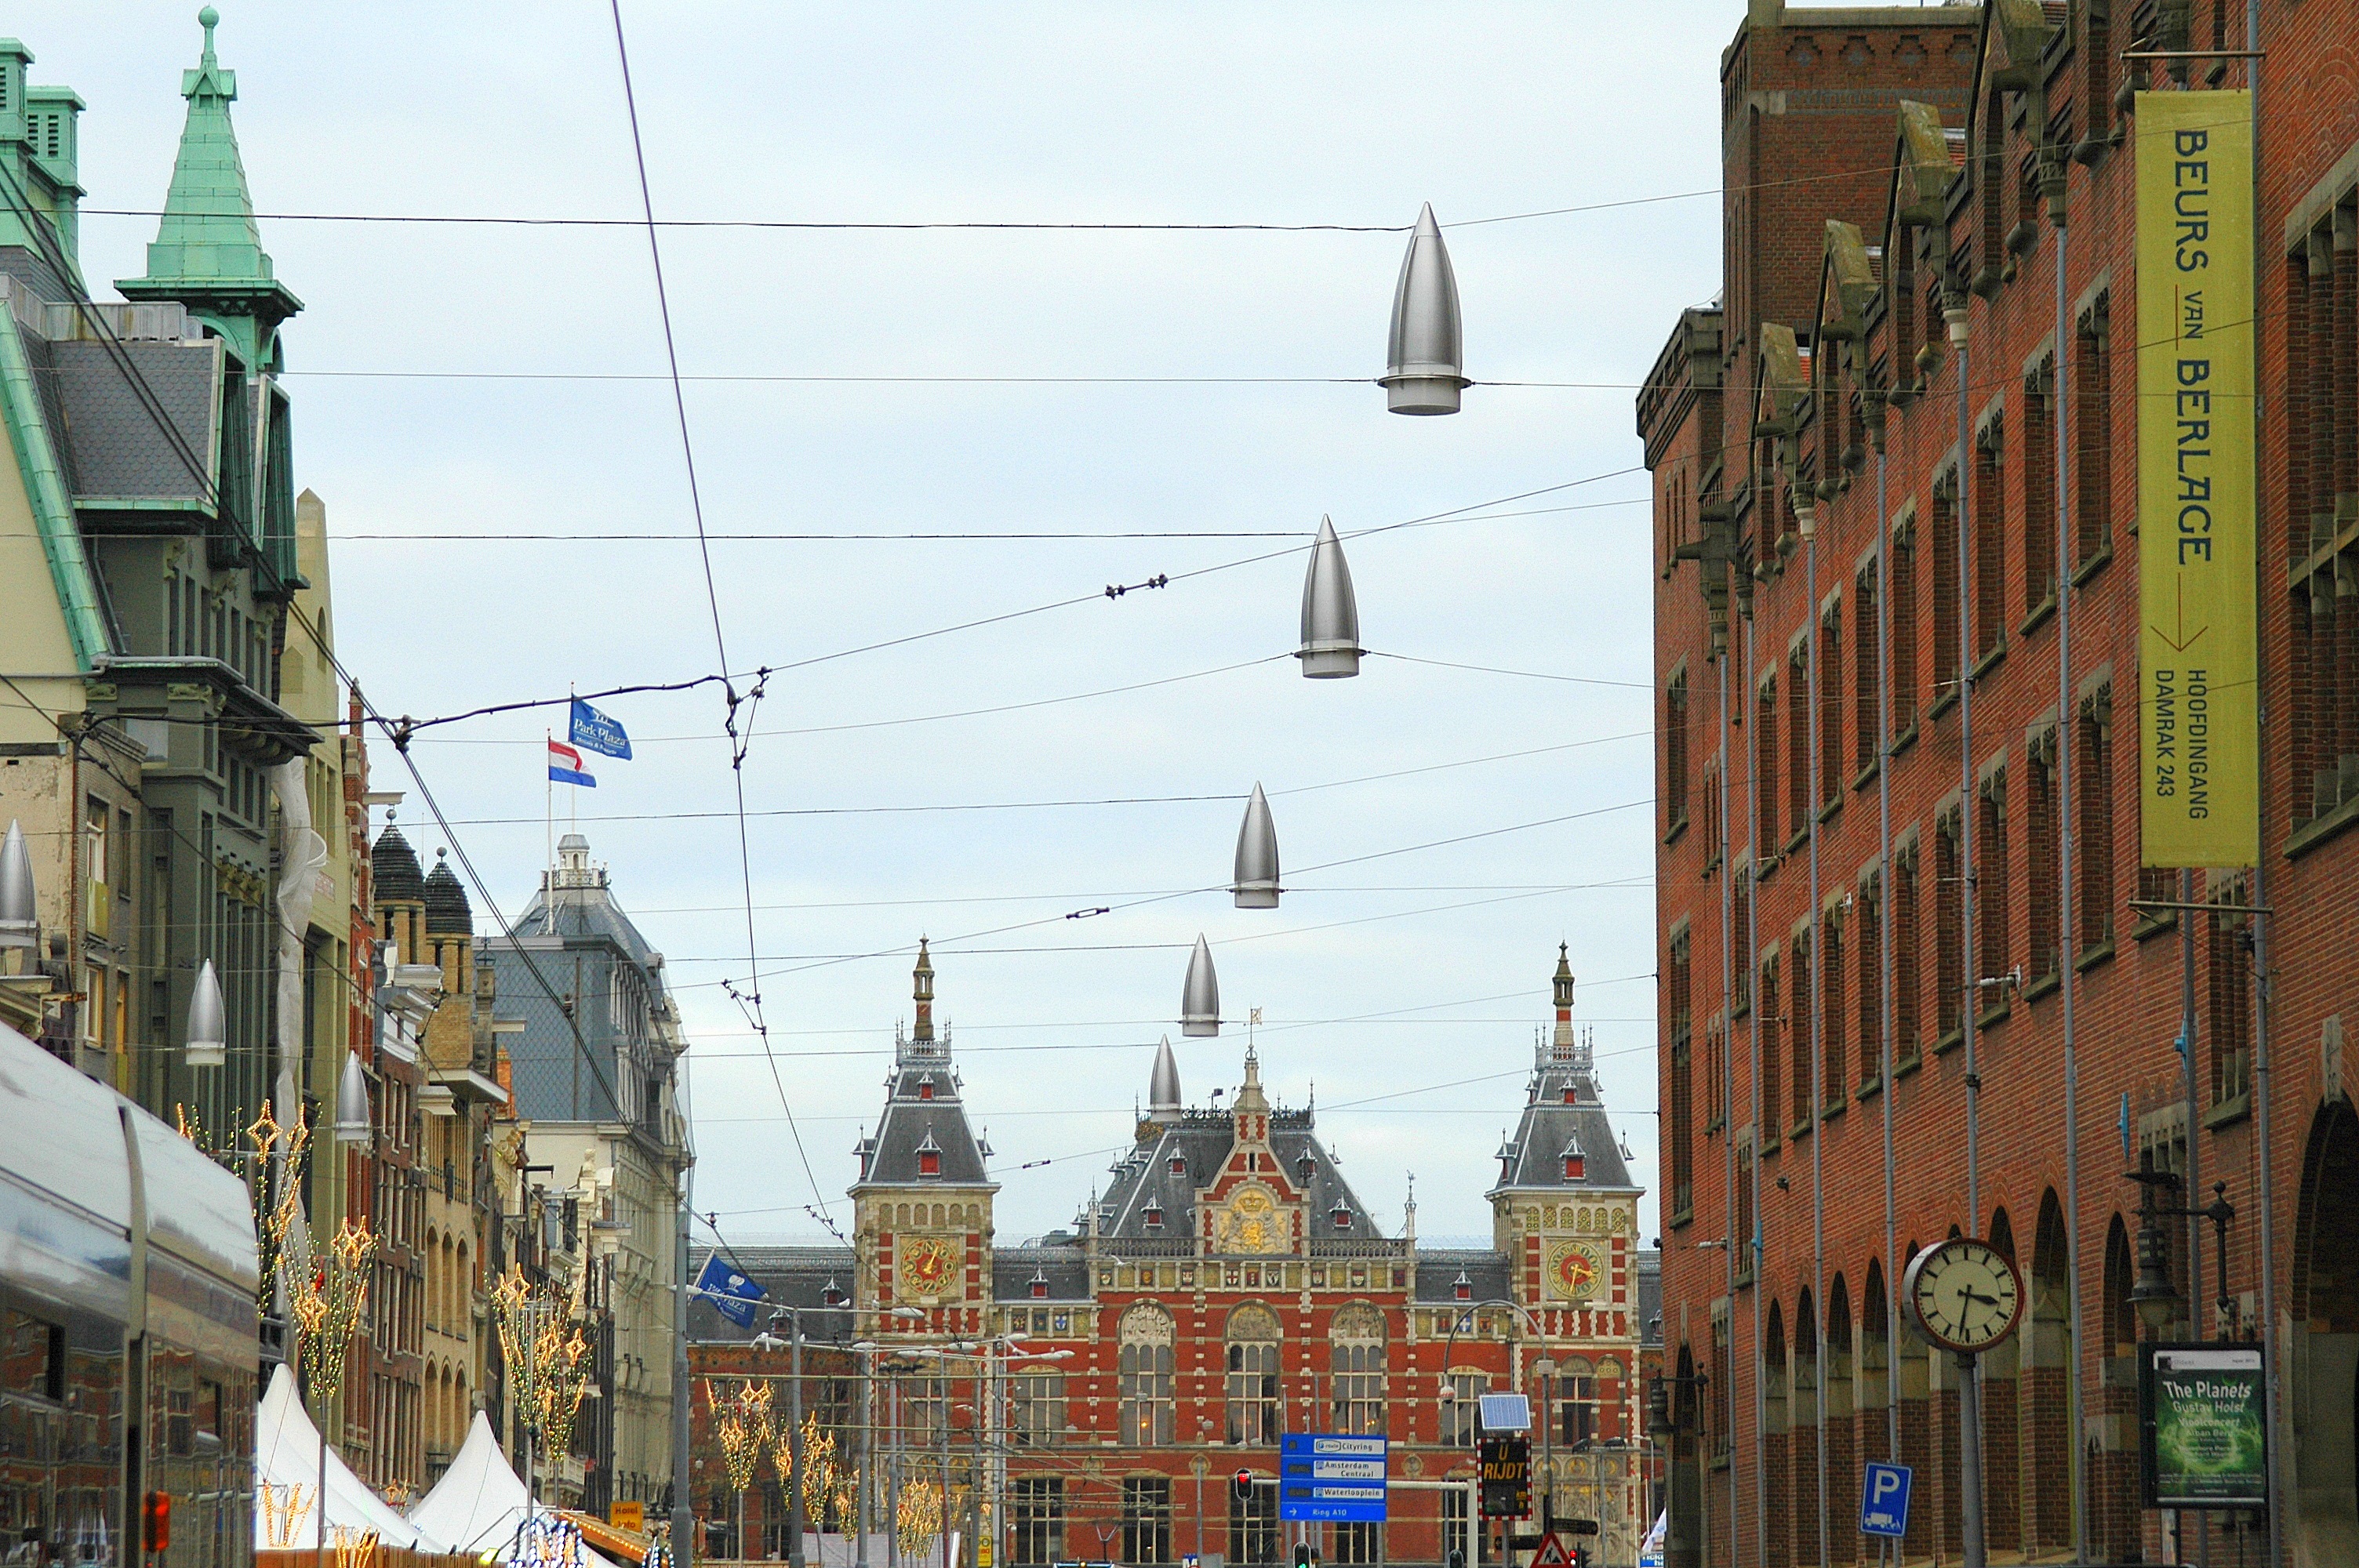
road, street, town, city, skyscraper, cityscape, downtown, plaza, landmark, facade, waterway, amsterdam, lights, infrastructure, neighbourhood, urban area, human settlement